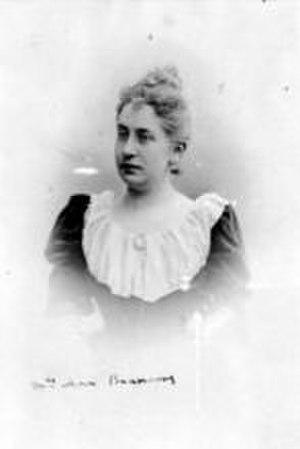
Bournat
La famille Bonnasse est une famille de banquiers qui fondent et exploitent successivement quatre établissements bancaires privés, essentiellement marseillais, entre 1825 et 1983.